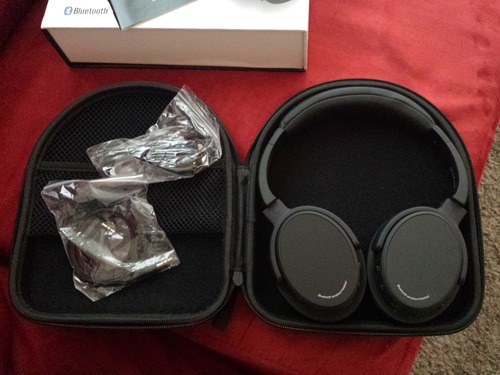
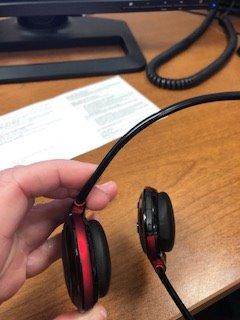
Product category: headphones
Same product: no